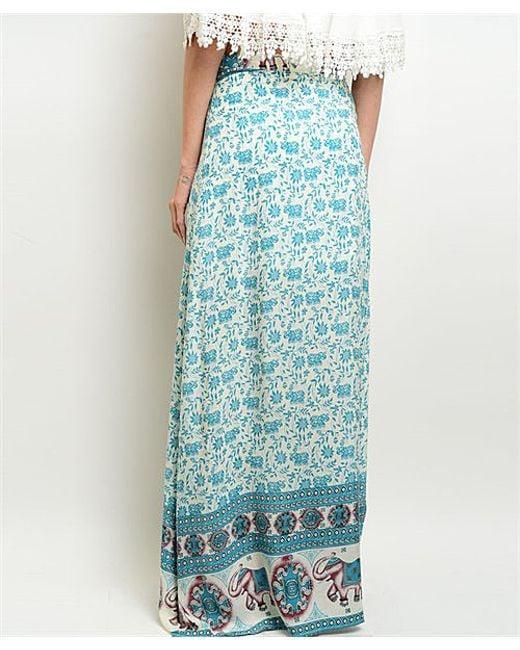
Pup verkaufen eine große Auswahl an schönen bedruckten Böden